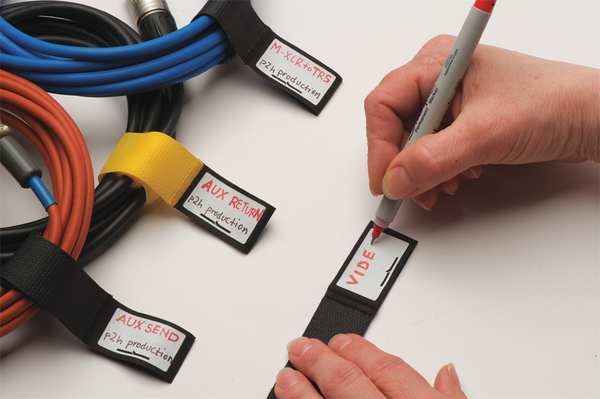
14" L Wrap Hook-&-Loop Cable Tie RD PK 10
Hook-and-Loop Cable Tie, Individual, Wrap, Tensile Strength 90 lb, Width 1 in, Closure Type Wrap, Length 14 in, Mountable No, Package Style Individual, Color Red, Thickness 0.13 in, Material Nylon, Flame Retardant No, Max. Bundle Dia. 3.75 in, Includes Ties for Attachment to Cable, Marking Yes, Max. Temp. Rating 200 Degrees F, Min. Temp. Rating -70 Degrees F, Temp. Range -70 Degrees to 200 Degrees F, Package Quantity 10 graingerSKU: 45FH55, mscSKU: , zoro_no: G1588575, mongo_id: 65bbee36526e052139af93c7
Brand: Rip-Tie
Category: Electronics > Electronics Accessories > Cable Management > Wire & Cable Ties